Hall, Bishop's Tawton

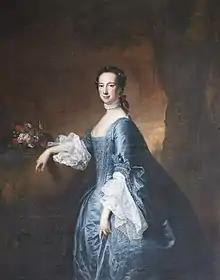
Anne Chichester (1721–1781), a daughter of Arthur Chichester (1670–1737/8) of Hall and wife of Denys Rolle (1725–1797) of Stevenstone. Portrait by Thomas Hudson (1701–1779); Collection of Great Torrington Almshouse, Town Lands and Poors Charities, formerly the property of Hon. Mark Rolle (d. 1907) of Stevenstone and donated by his heir Lord Clinton

Charles Chichester (1722/3–1798) (grandson), who married in 1747 Amy Incledon (d. 1782), eldest daughter of Robert Incledon (1676–1758) of Pilton House, Pilton, near Barnstaple, Deputy Recorder of Barnstaple and twice Mayor of Barnstaple, in 1712 and 1721, and sister of Benjamin Incledon (1730–1796) "The Antiquarian" of Pilton House. The Incledons were a prominent family which originated in the 12th century at the estate of Incledon in Braunton and which acquired in 1319 the nearby estate of Buckland which they made their seat. Buckland House is today still owned and occupied by descendants of the Incledons.